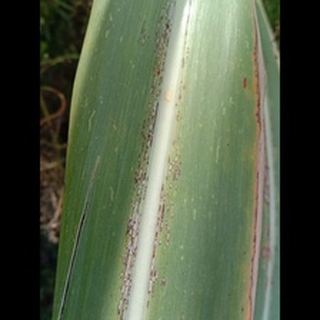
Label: sugarcane_rust